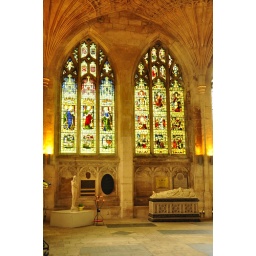
Stained glass window in Peterborough cathedral